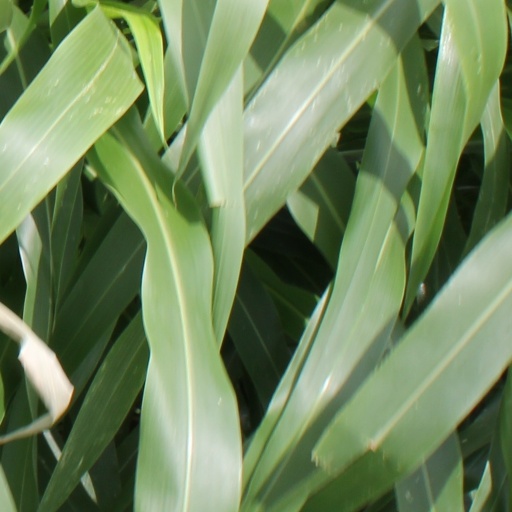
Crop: sorghum